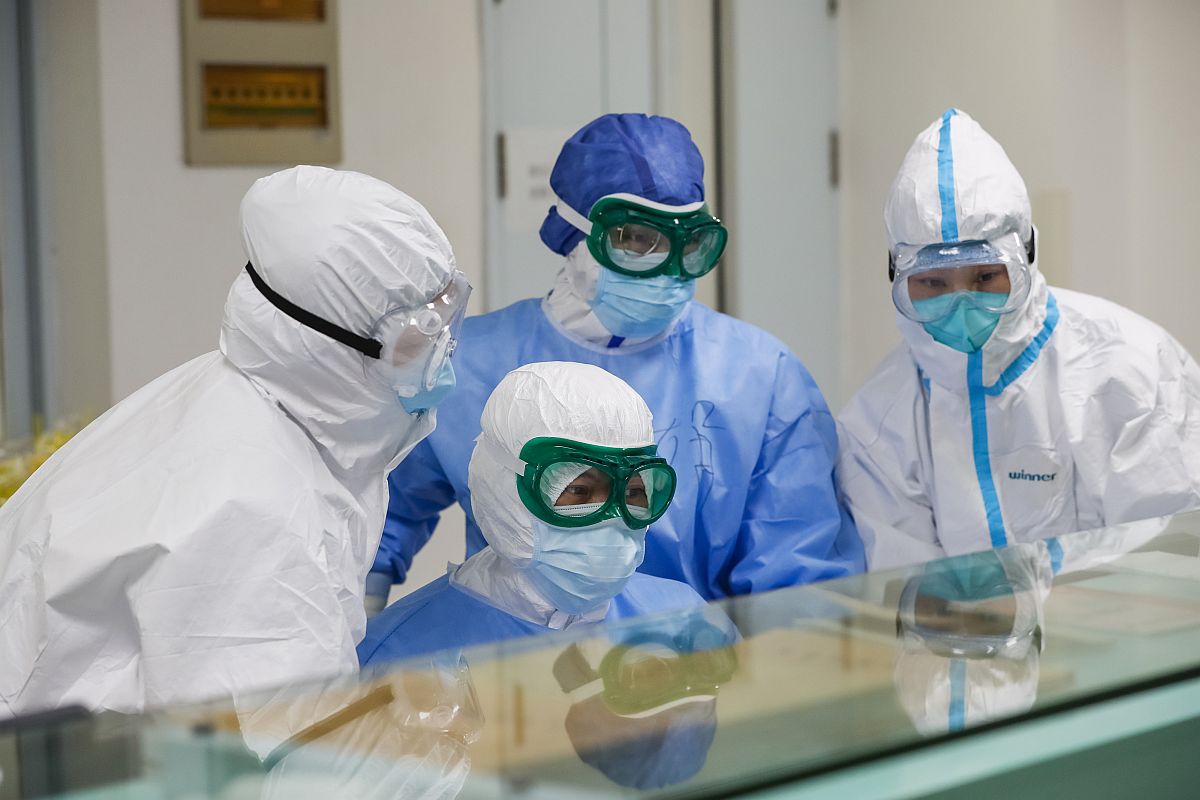
Objects detected:
Mask
Mask
Mask
Mask
Goggles
Goggles
Goggles
Goggles
Coverall
Coverall
Coverall
Coverall